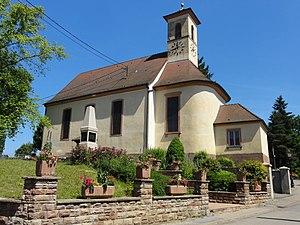
Kurtzenhouse est une commune française située dans le département du Bas-Rhin, en région Grand Est.